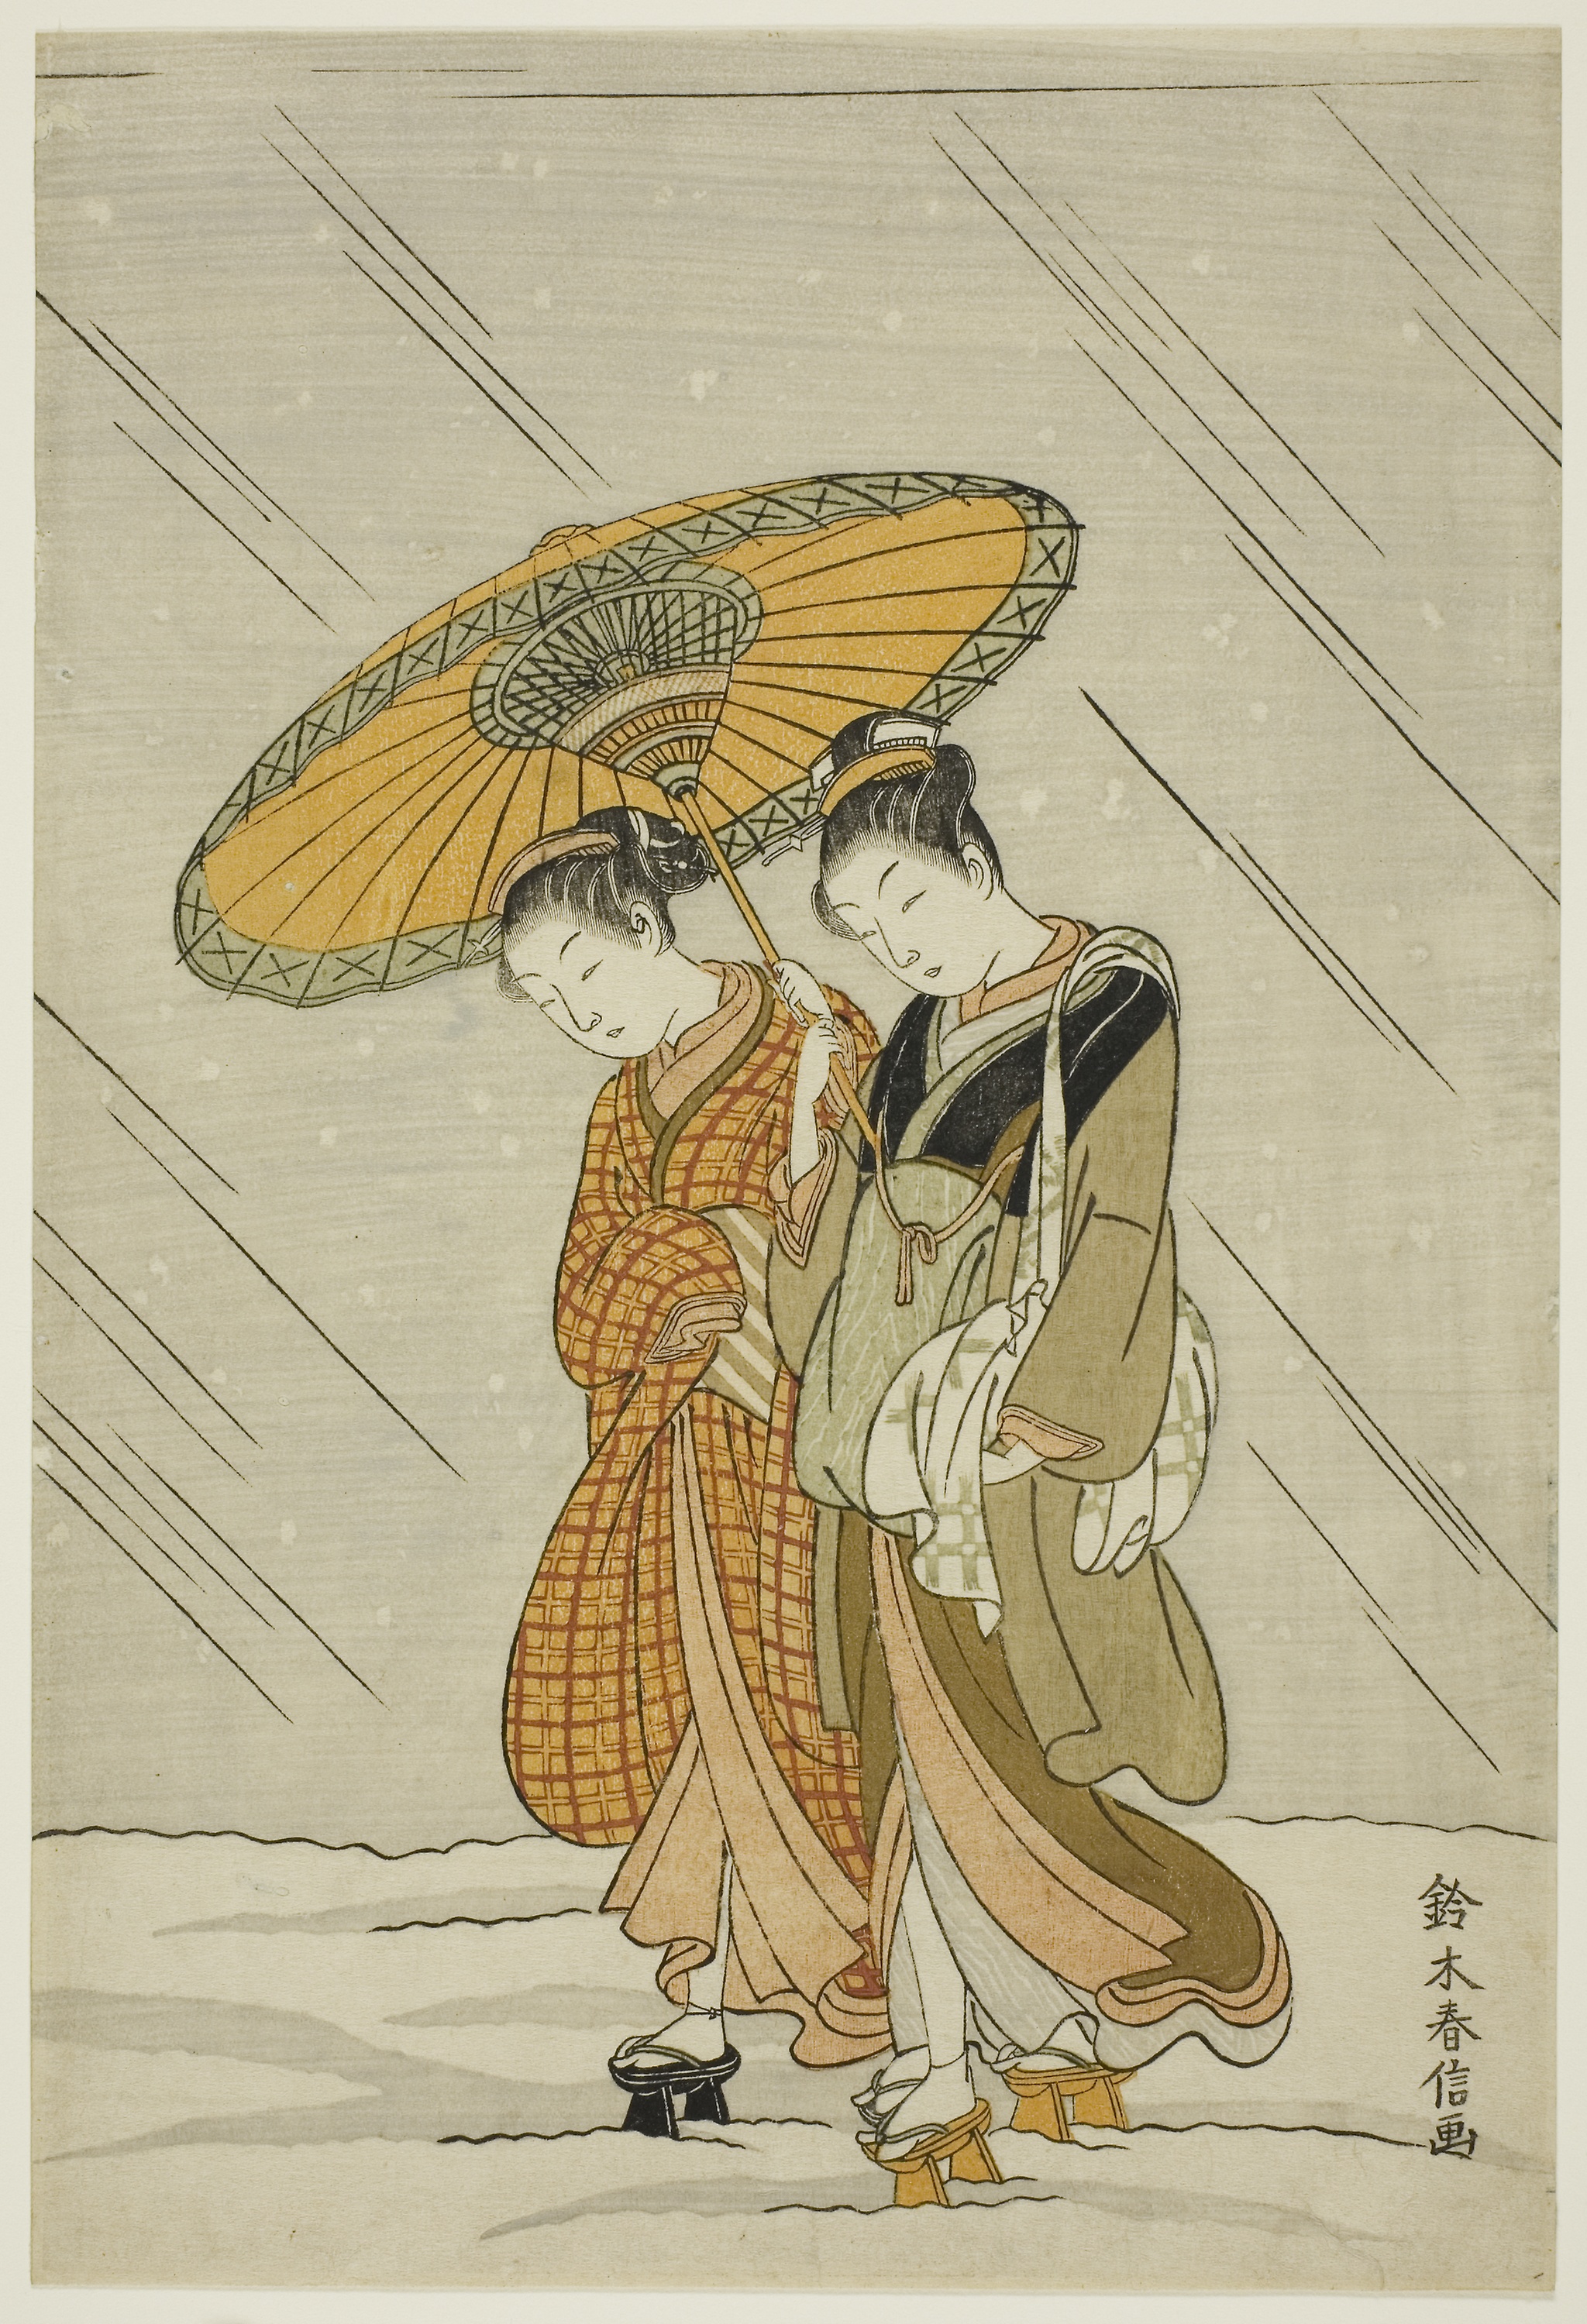
illustration, botany, art, mushroom, painting, fictional character